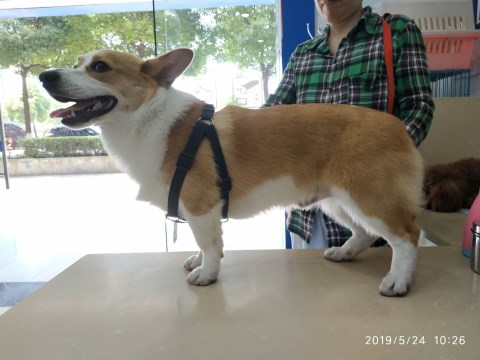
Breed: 2909-n000116-Cardigan